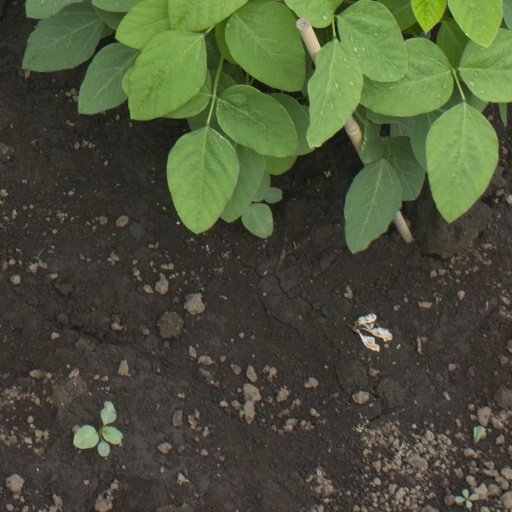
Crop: soybean